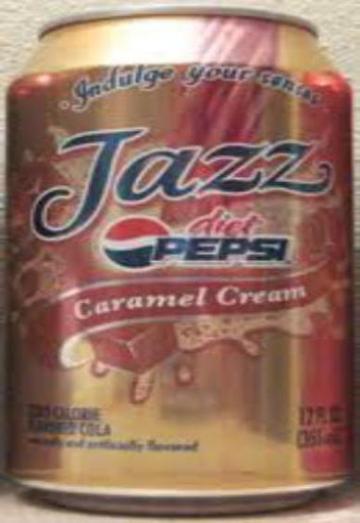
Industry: Food